William Sterling Parsons

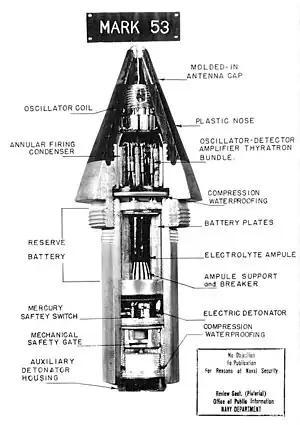
A cut away diagram of an arrow-shaped object, indicating the location of the antennae, batteries and switches.

Parsons was posted back to Dahlgren in September 1939 as experimental officer. The atmosphere had changed considerably. In June 1940, President Franklin D. Roosevelt approved the creation of the National Defense Research Committee (NDRC), under the direction of Vannevar Bush. Richard C. Tolman, dean of the graduate school at Caltech, was given responsibility for the NDRC's Armor and Ordnance Division. Tolman met with Parsons and Thompson in July 1940, and discussed their needs. Within the Navy, too, there was a change of attitude, with Captain William H. P. (Spike) Blandy as the head of BuOrd's Research Desk. Blandy welcomed the assistance of NDRC scientists in improving and developing weapons.